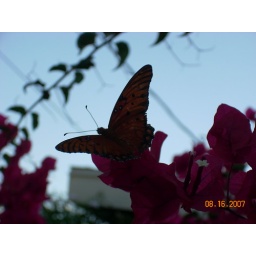
The butterfly seems ready to take off. I love the contrast against the blue sky